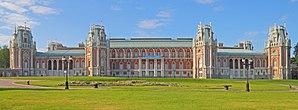
Le palais de Tsaritsyno est un palais situé au sud de Moscou dans le district de Tsaritsyno, commandé par Catherine II à l'architecte Vassili Bajenov en 1776. Resté inachevé, le palais est restauré à partir de 1984 et finalement terminé selon les plans initiaux. Il est inauguré officiellement en 2007. Il se trouve au milieu d'un grand parc de plus de 100 ha et abrite plusieurs musées et bâtiments.